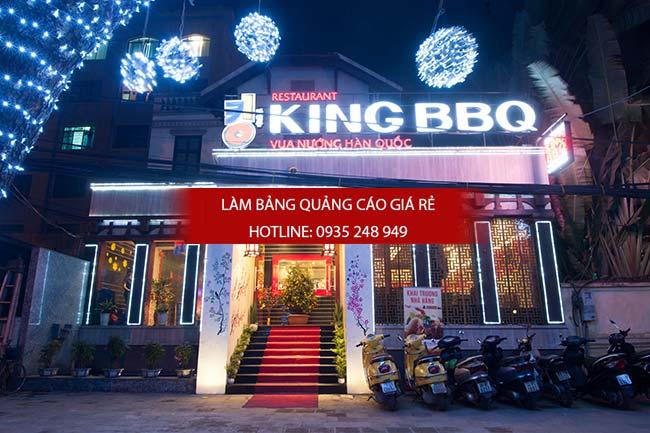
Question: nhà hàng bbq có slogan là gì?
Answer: vua nướng hàn quốc